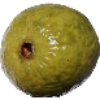
Label: Guava 1